List of railroad executives

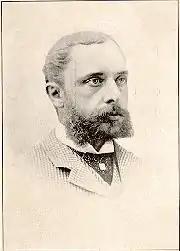
Frederick J. Kimball

Kimball, Frederick J. (1844–1903), N&W 1881–1903